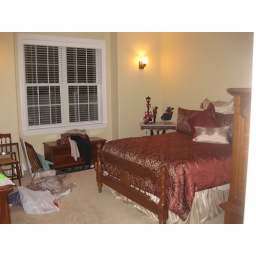
Window blinds in place, new bed coverings. Still need to put up window curtains.